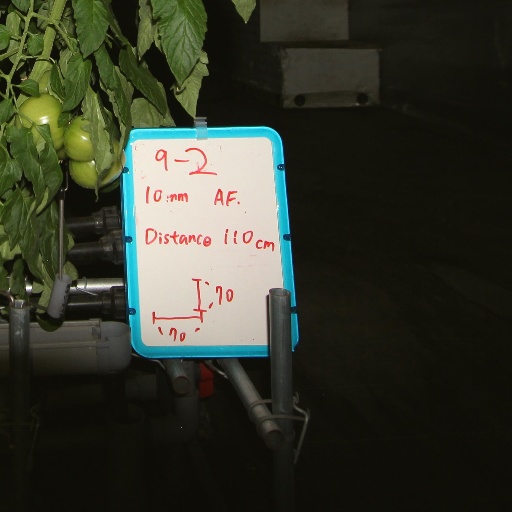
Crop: tomato